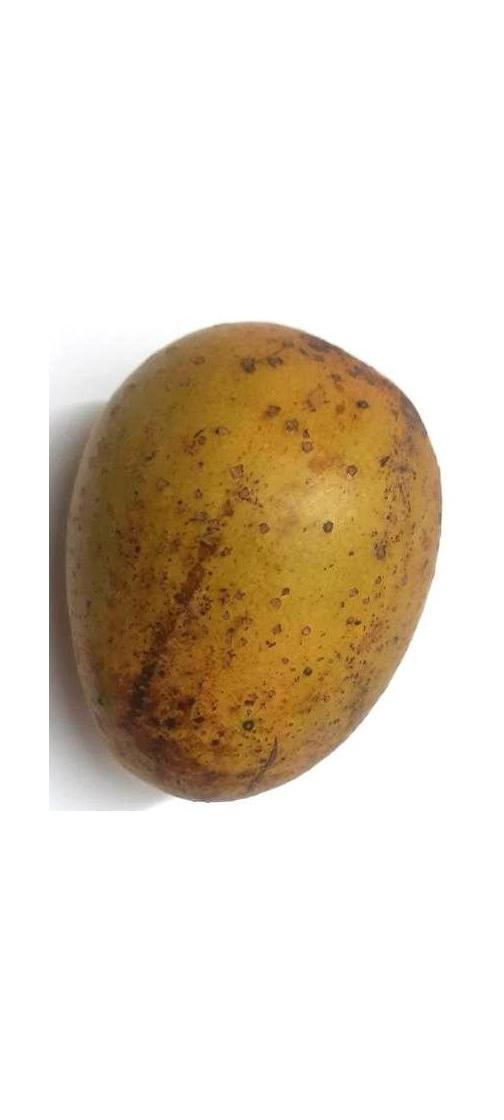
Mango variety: Gourmoti